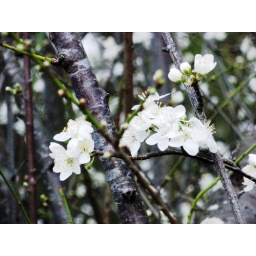
Taken from a tree in my backyard. These flowers have the best scent that fill our whole yard.